T.I. vs. T.I.P.

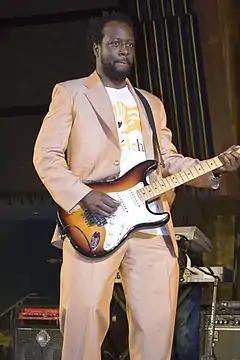
Wyclef Jean appeared and produced two songs on the album.

On April 12, 2007 T.I. stated that he was just about done with his T.I. vs. T.I.P. album. He's stated already that he recorded with Eminem, Nelly and Ciara among other guest stars, and the first single is ready to hit radio, officially debuting April 17, 2007 the song is another collaboration for the King of the South and Mannie Fresh and was called "Big Things Poppin' " — the clean version of the record, anyway. T.I. stated "Big Shit Poppin' is really just him talking to these people who say things and can't back it up," T.I. said, referring to the song's title as it will probably appear on the album. Mannie Fresh stated that he and T.I. clique up and the songs are magic, who's was in Atlanta working on a bunch of LPs that T.I. was overseeing, like B.G.'s new album. T.I.P. even has co-production credit on "Big Things Poppin'". The songs we're doing for his album are definitely right, yes indeed Mannie Fresh added. The beat Mannie Fresh and his accomplice came up with is another energetic brouhaha in step with some of their proven street ditties such as "Top Back". One of the more recent sessions he held for the album was with Eminem, someone who has his own dual-identity issues. T.I. stated that it was an experience, about working with Eminem. T.I. also stated that Eminem is probably one of the most lyrical cats in the game right now. T.I. stated being known as one of the most lyrical cats in the game, he stated that he had to get himself up. also stating He lived up to all his expectations. He's a rappin' fool. T.I. stated that Eminem made him step his game up. T.I. stated that he did three records with Eminem. T.I. said that he did one for him. You know how Marshall Mathers and Slim Shady have their beefs? Well on that song, T.I. is trying to tell Marshall how to deal with Slim based on how he deals with Tip. Then Tip butts in, like, 'You can't tell nobody nothing.' Then Em comes in and tells me, 'Who are you to tell me anything?' I was like, 'I'm just trying to help, homie, T.I. added. Their other two collaborations could end up on T.I. vs. T.I.P., including a song called "Touchdown".